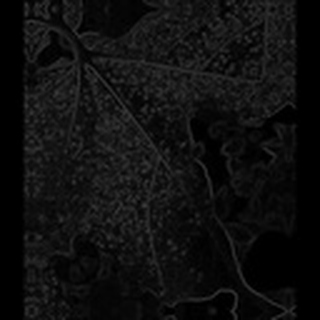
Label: cotton_aphids